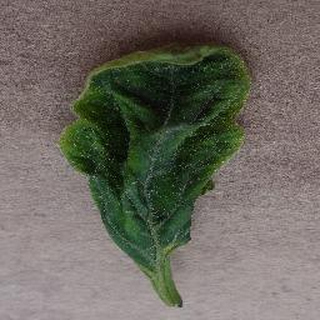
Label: tomato_yellow_leaf_curl_virus